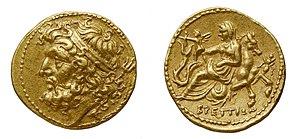
Drachme en or, Bruttium. 4,22 g.
Drachme est le nom de plusieurs monnaies grecques depuis l’Antiquité, ainsi par extension que du monde proche-oriental antique.